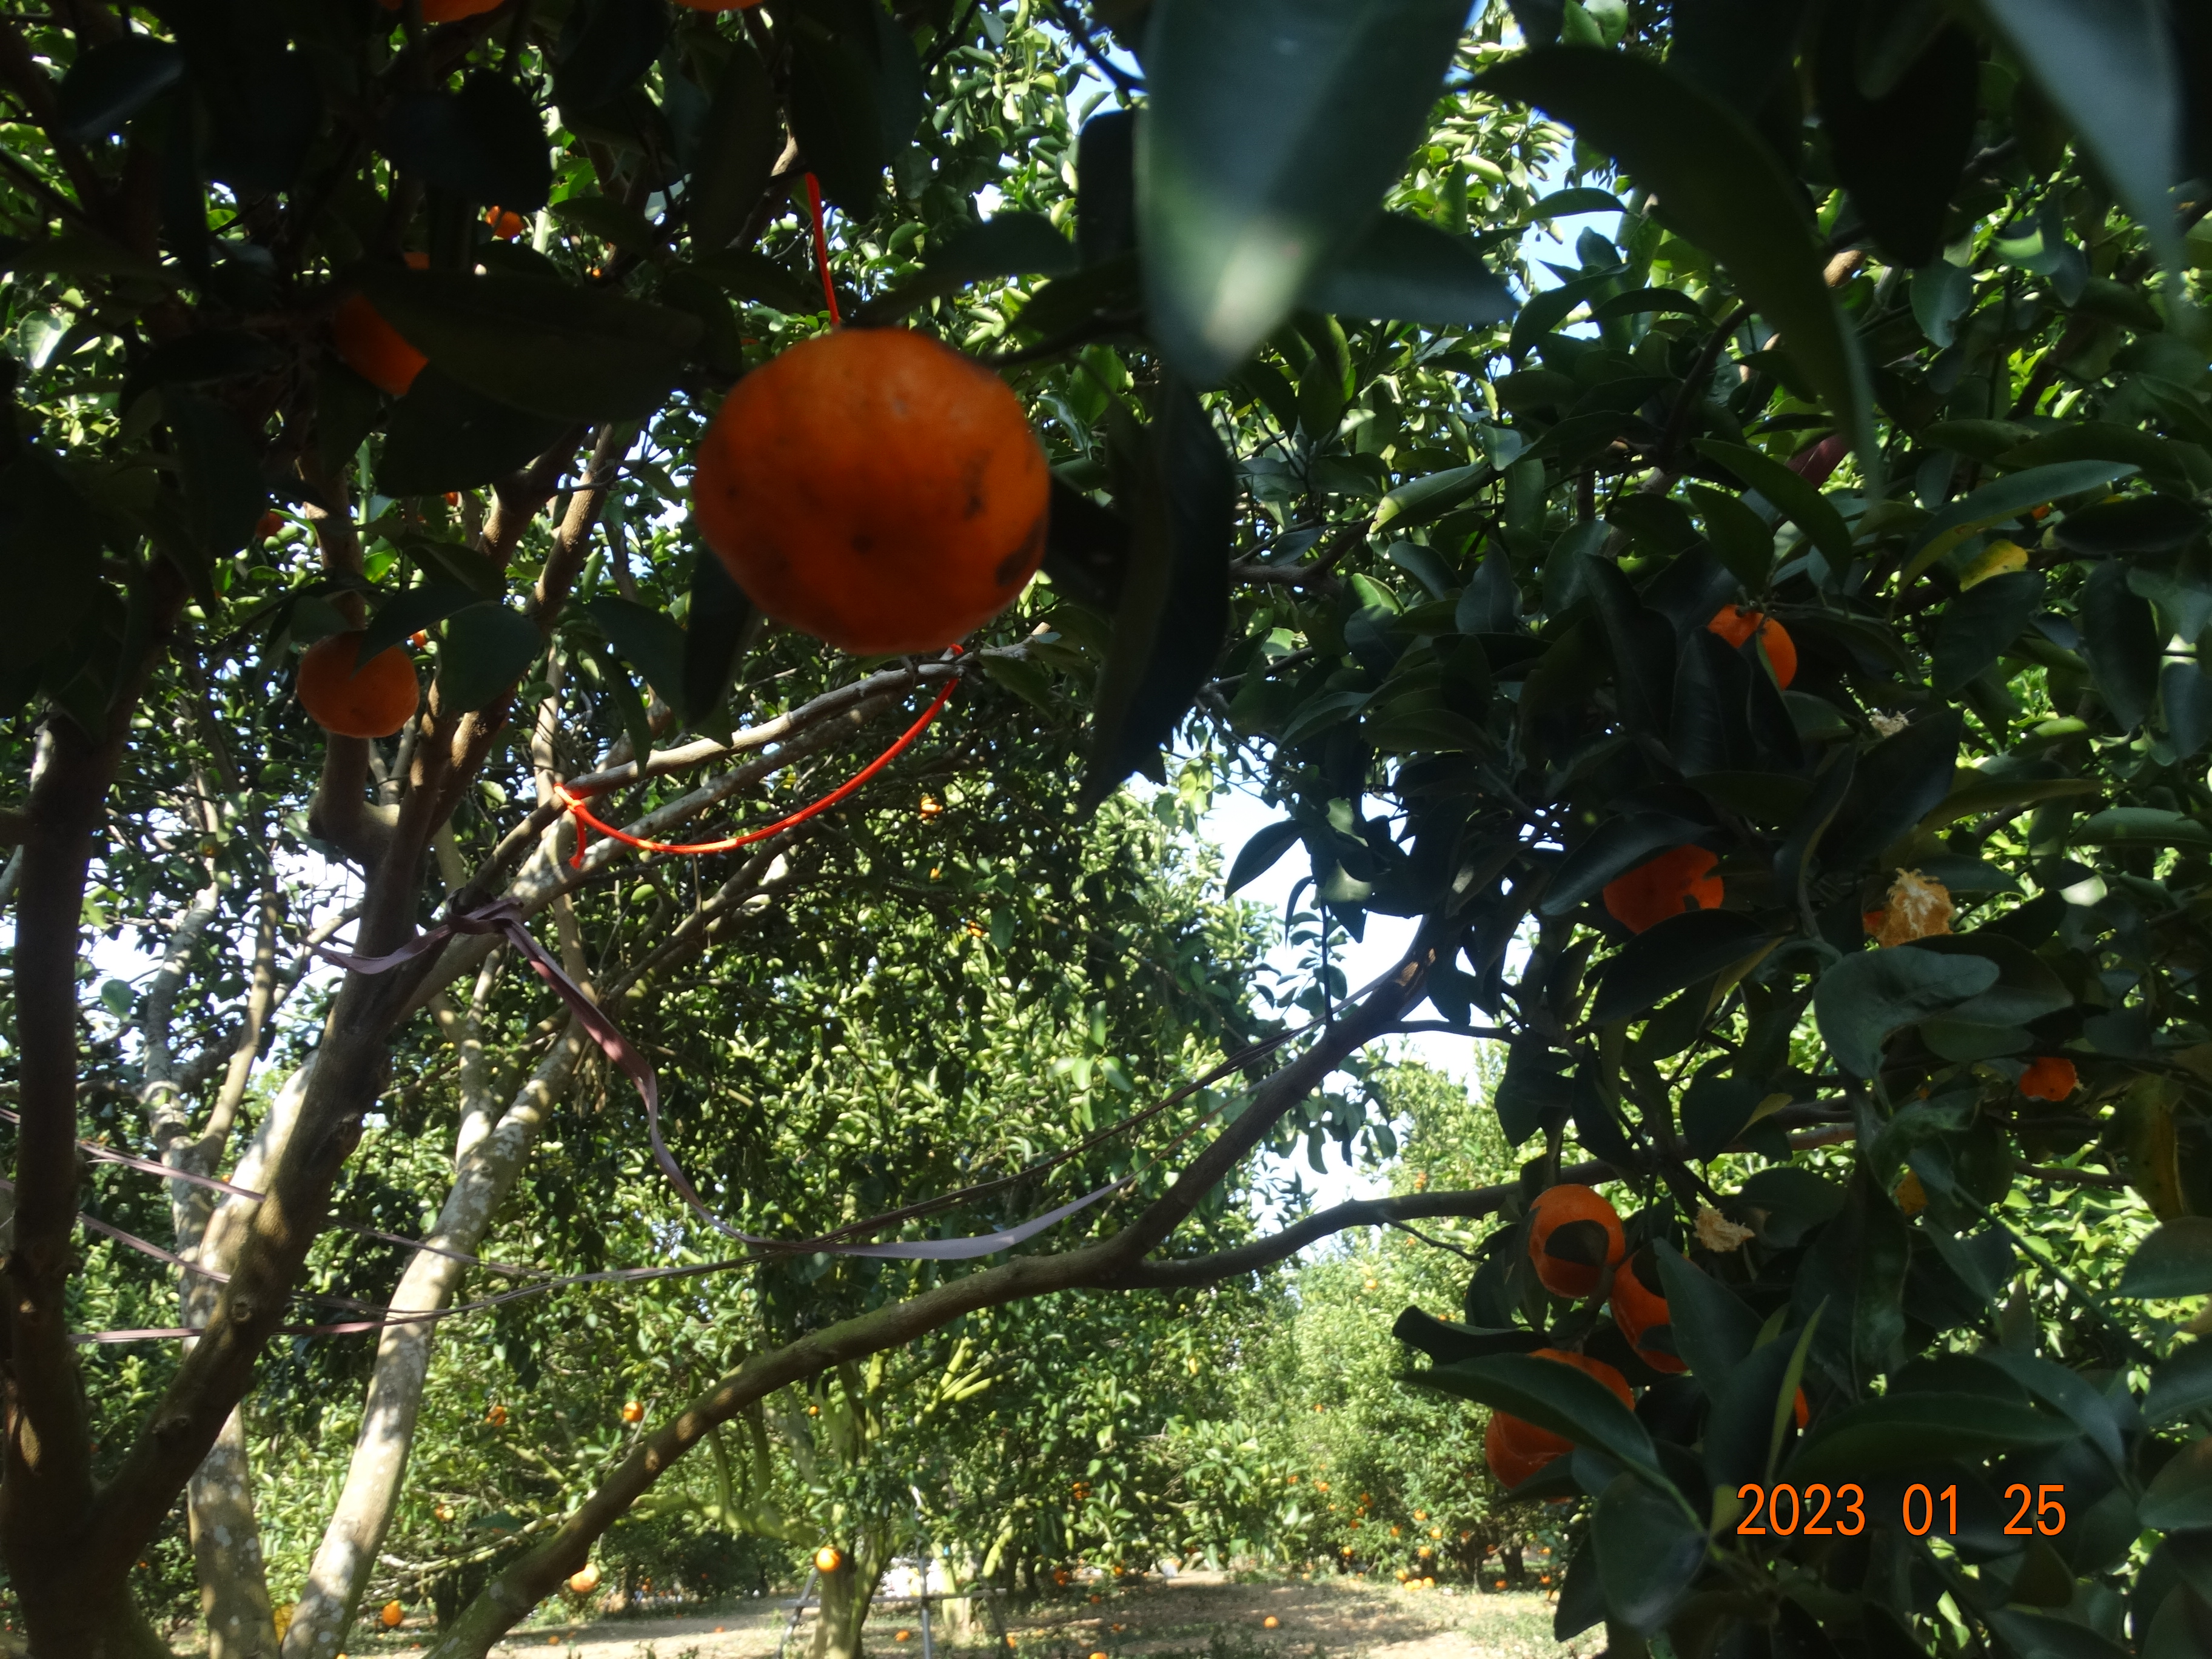
Citrus fruit variety: ponkan